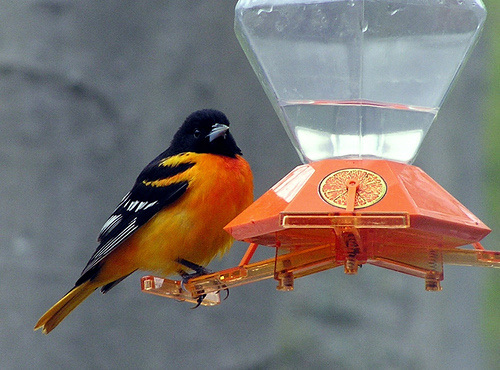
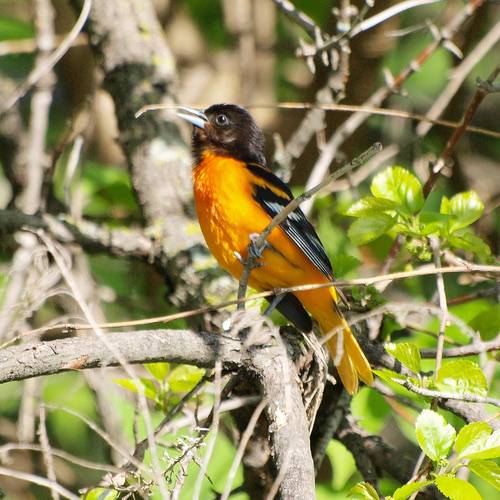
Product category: misc
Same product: yes